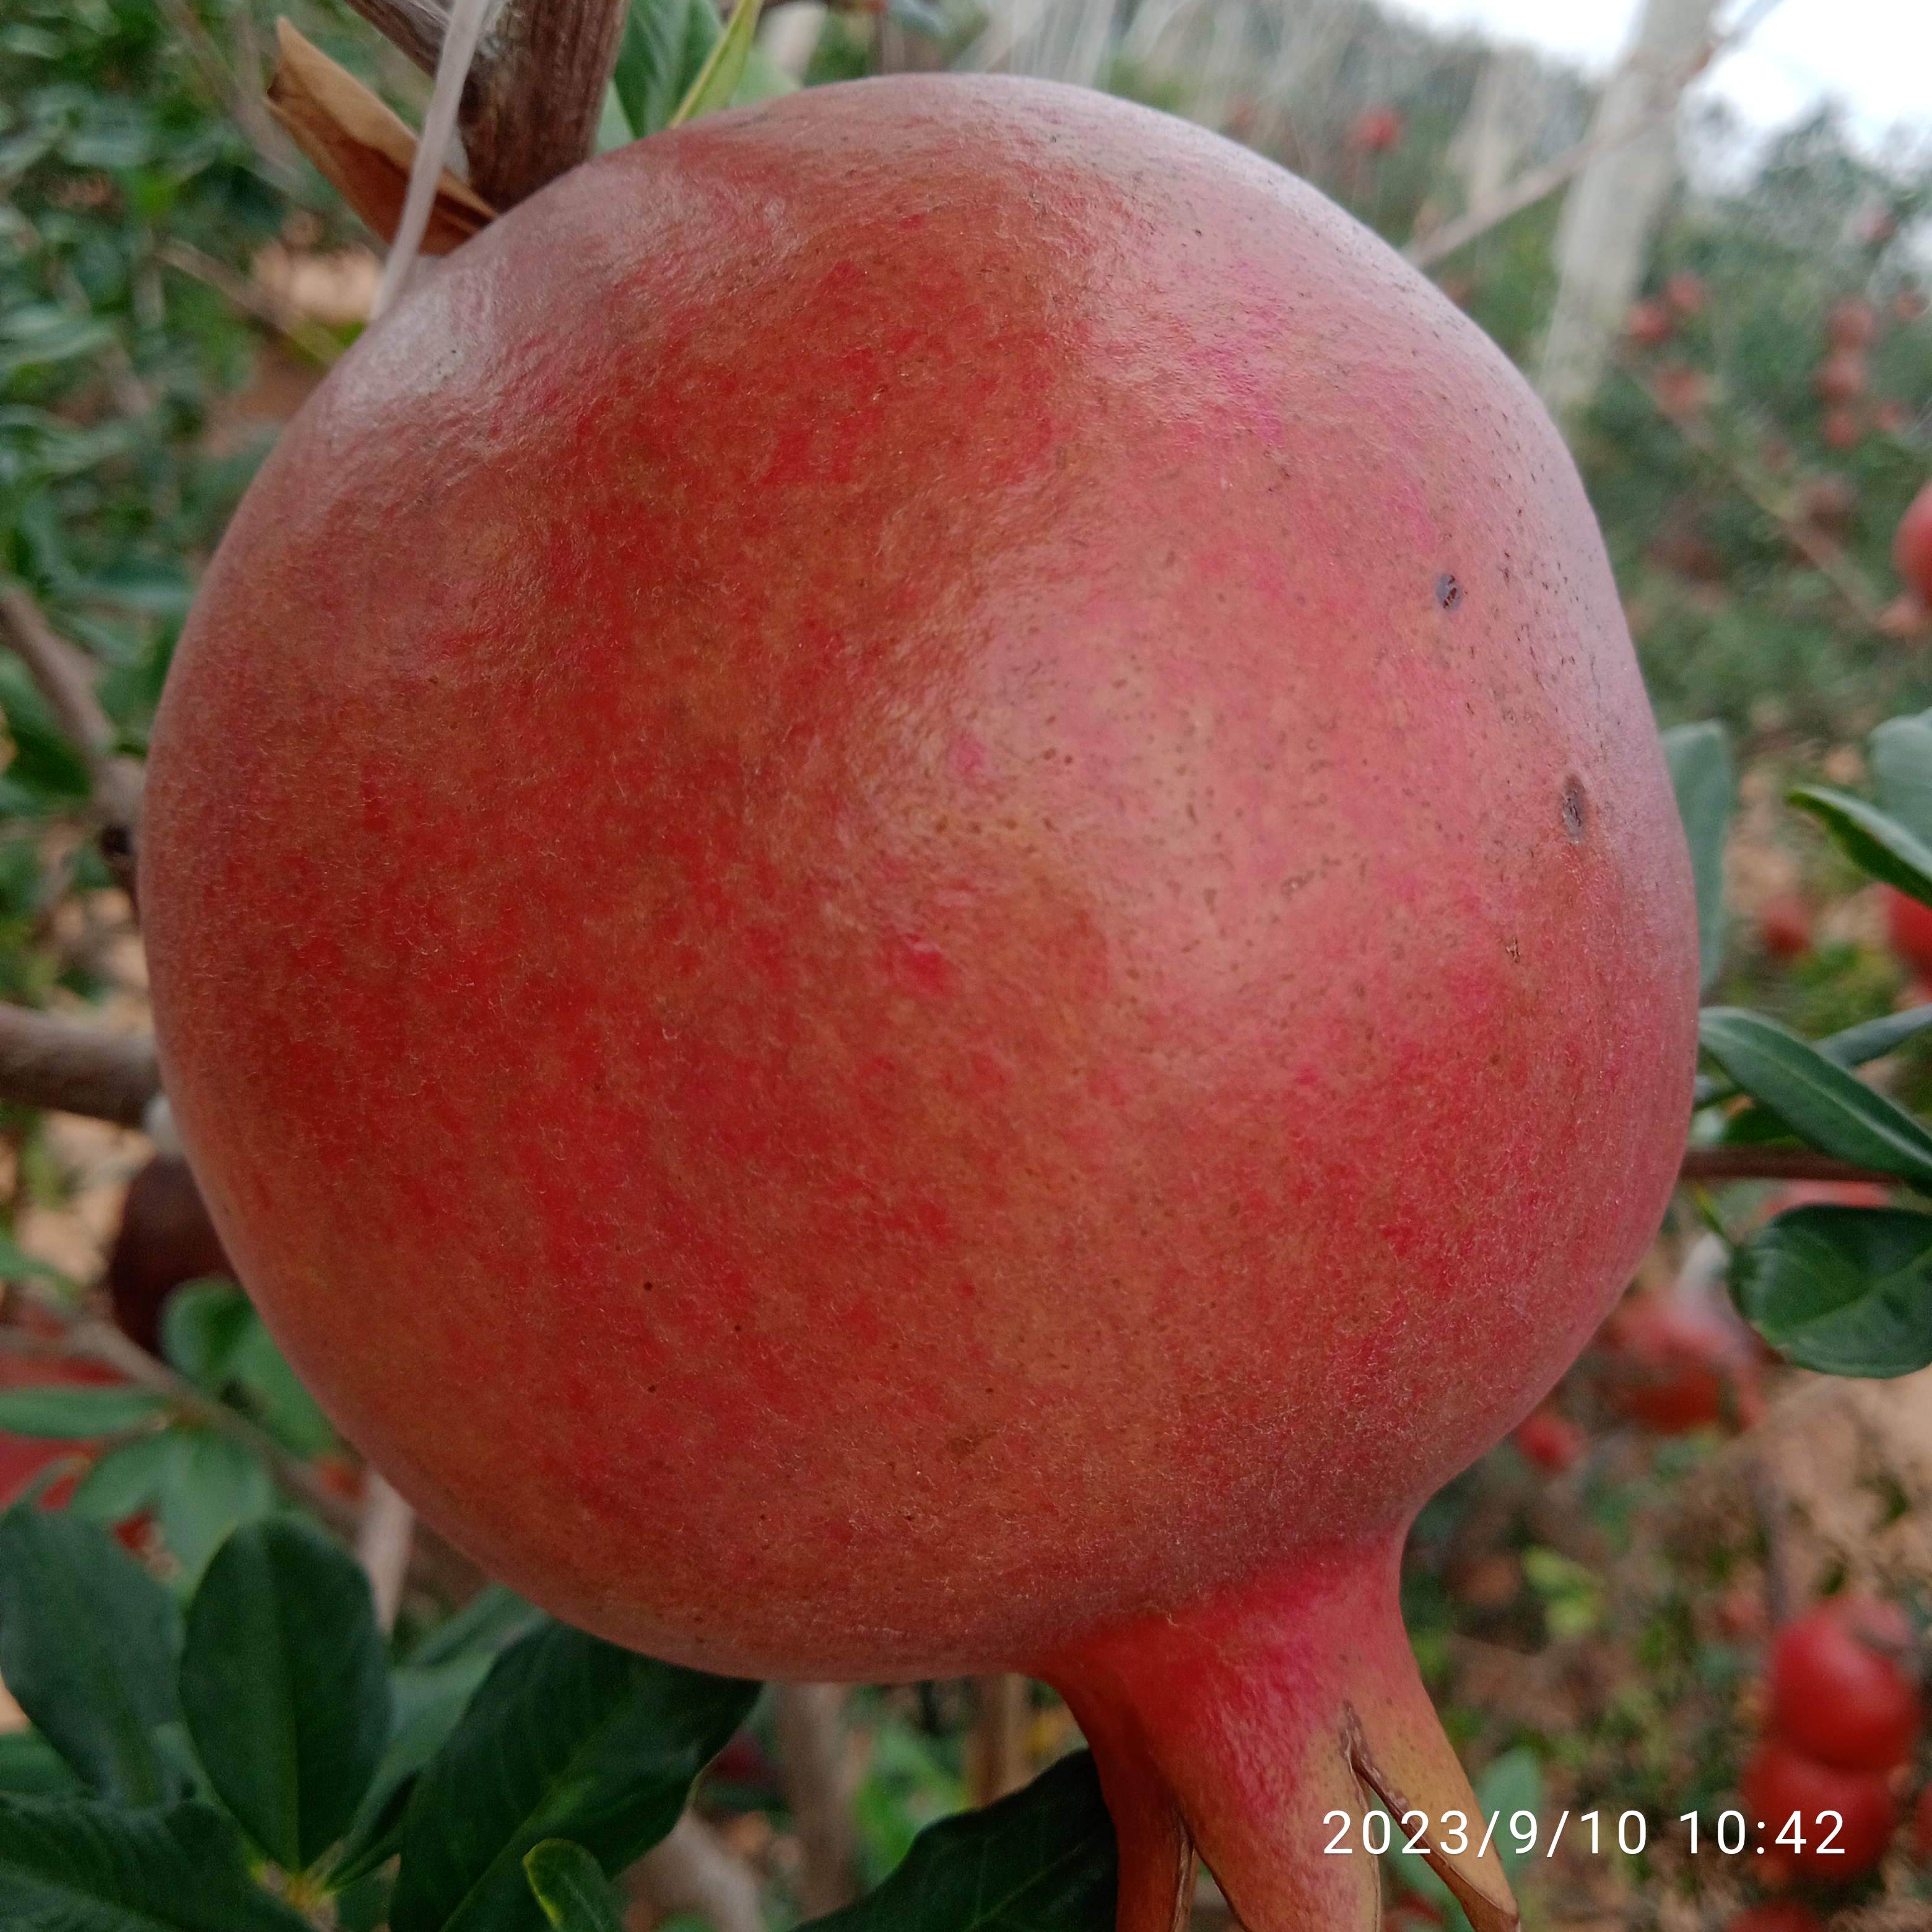
Label: Healthy